Chorbat Valley

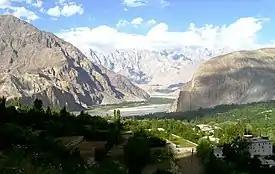
Chorbat Valley near Hassanabad

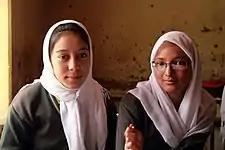
School girls in Turtuk

Chorbat is an indistinct region at the border between Baltistan and Ladakh near the course of the Shyok River. It is marked by